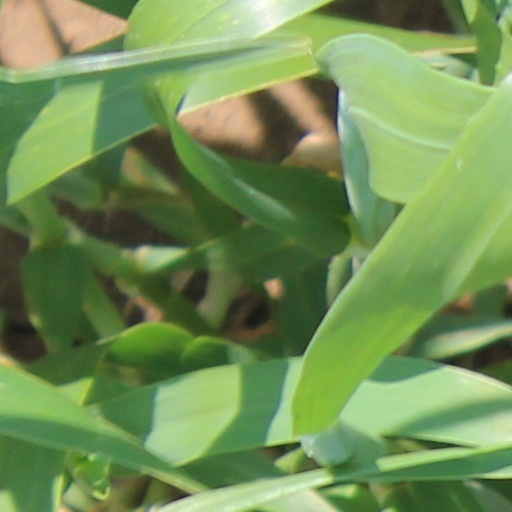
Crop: wheat